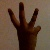
The image shows a hand gesture representing the number 6 in Indian Sign Language.